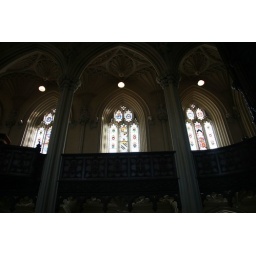
Stained glass windows in the chapel in Dublin Castle